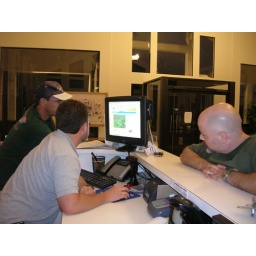
The boys check the weather every few minutes. The guy in grey was also stranded. He's flying 2570 Sierra.